Howard Goodall

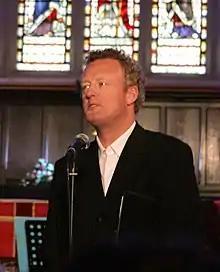
Goodall at the Church of St John the Baptist in Barnstaple, Devon, May 2009

Howard Lindsay Goodall (born 26 May 1958) is an English composer of musicals, choral music and music for television. He also presents music-based programmes for television and radio, for which he has won many awards. In May 2008, he was named as a presenter and "Composer-in-Residence" with the UK radio channel Classic FM. In May 2009, he was named "Composer of the Year" at the Classic BRIT Awards.